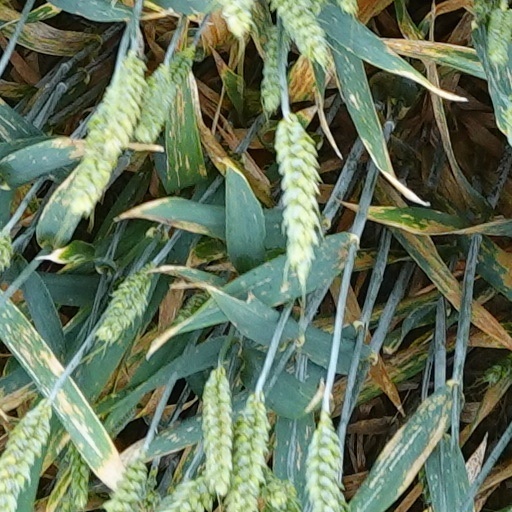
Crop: wheat